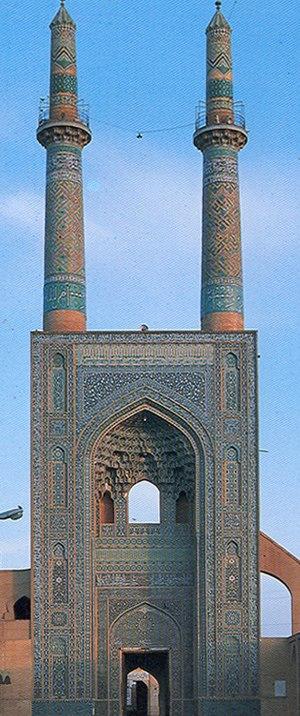
L'art de l'Iran mongol regroupe les productions artistiques du grand Iran depuis la conquête de Gengis Khan jusqu'à la conquête de Timur-i Leng, ou Tamerlan. Sont comprises dans cette appellation les productions :